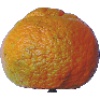
Label: Mandarine 1